St. Michael's Chapel, Wawel Castle

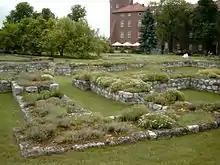
Remains of the chapel (2006)

St Michael's Chapel was a place of worship at Wawel Castle in Kraków, Poland. It was both a royal chapel and the chapel of the commoners. The chapel was governed by the dean and canons of Wawel.